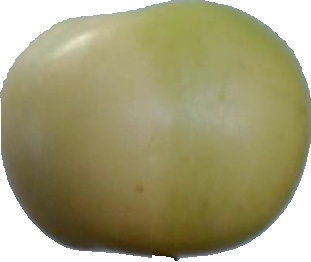
Label: apple_6